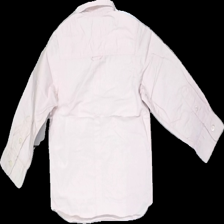
View: back
Type: Shirt
Category: Children
Brand: Logg (H&M)
Colors: Pink
Material: 100% cotton
Pattern: Logo print
Cut: Regular
Size: 98
Season: All
Price range: 50-100
Recommended usage: Reuse